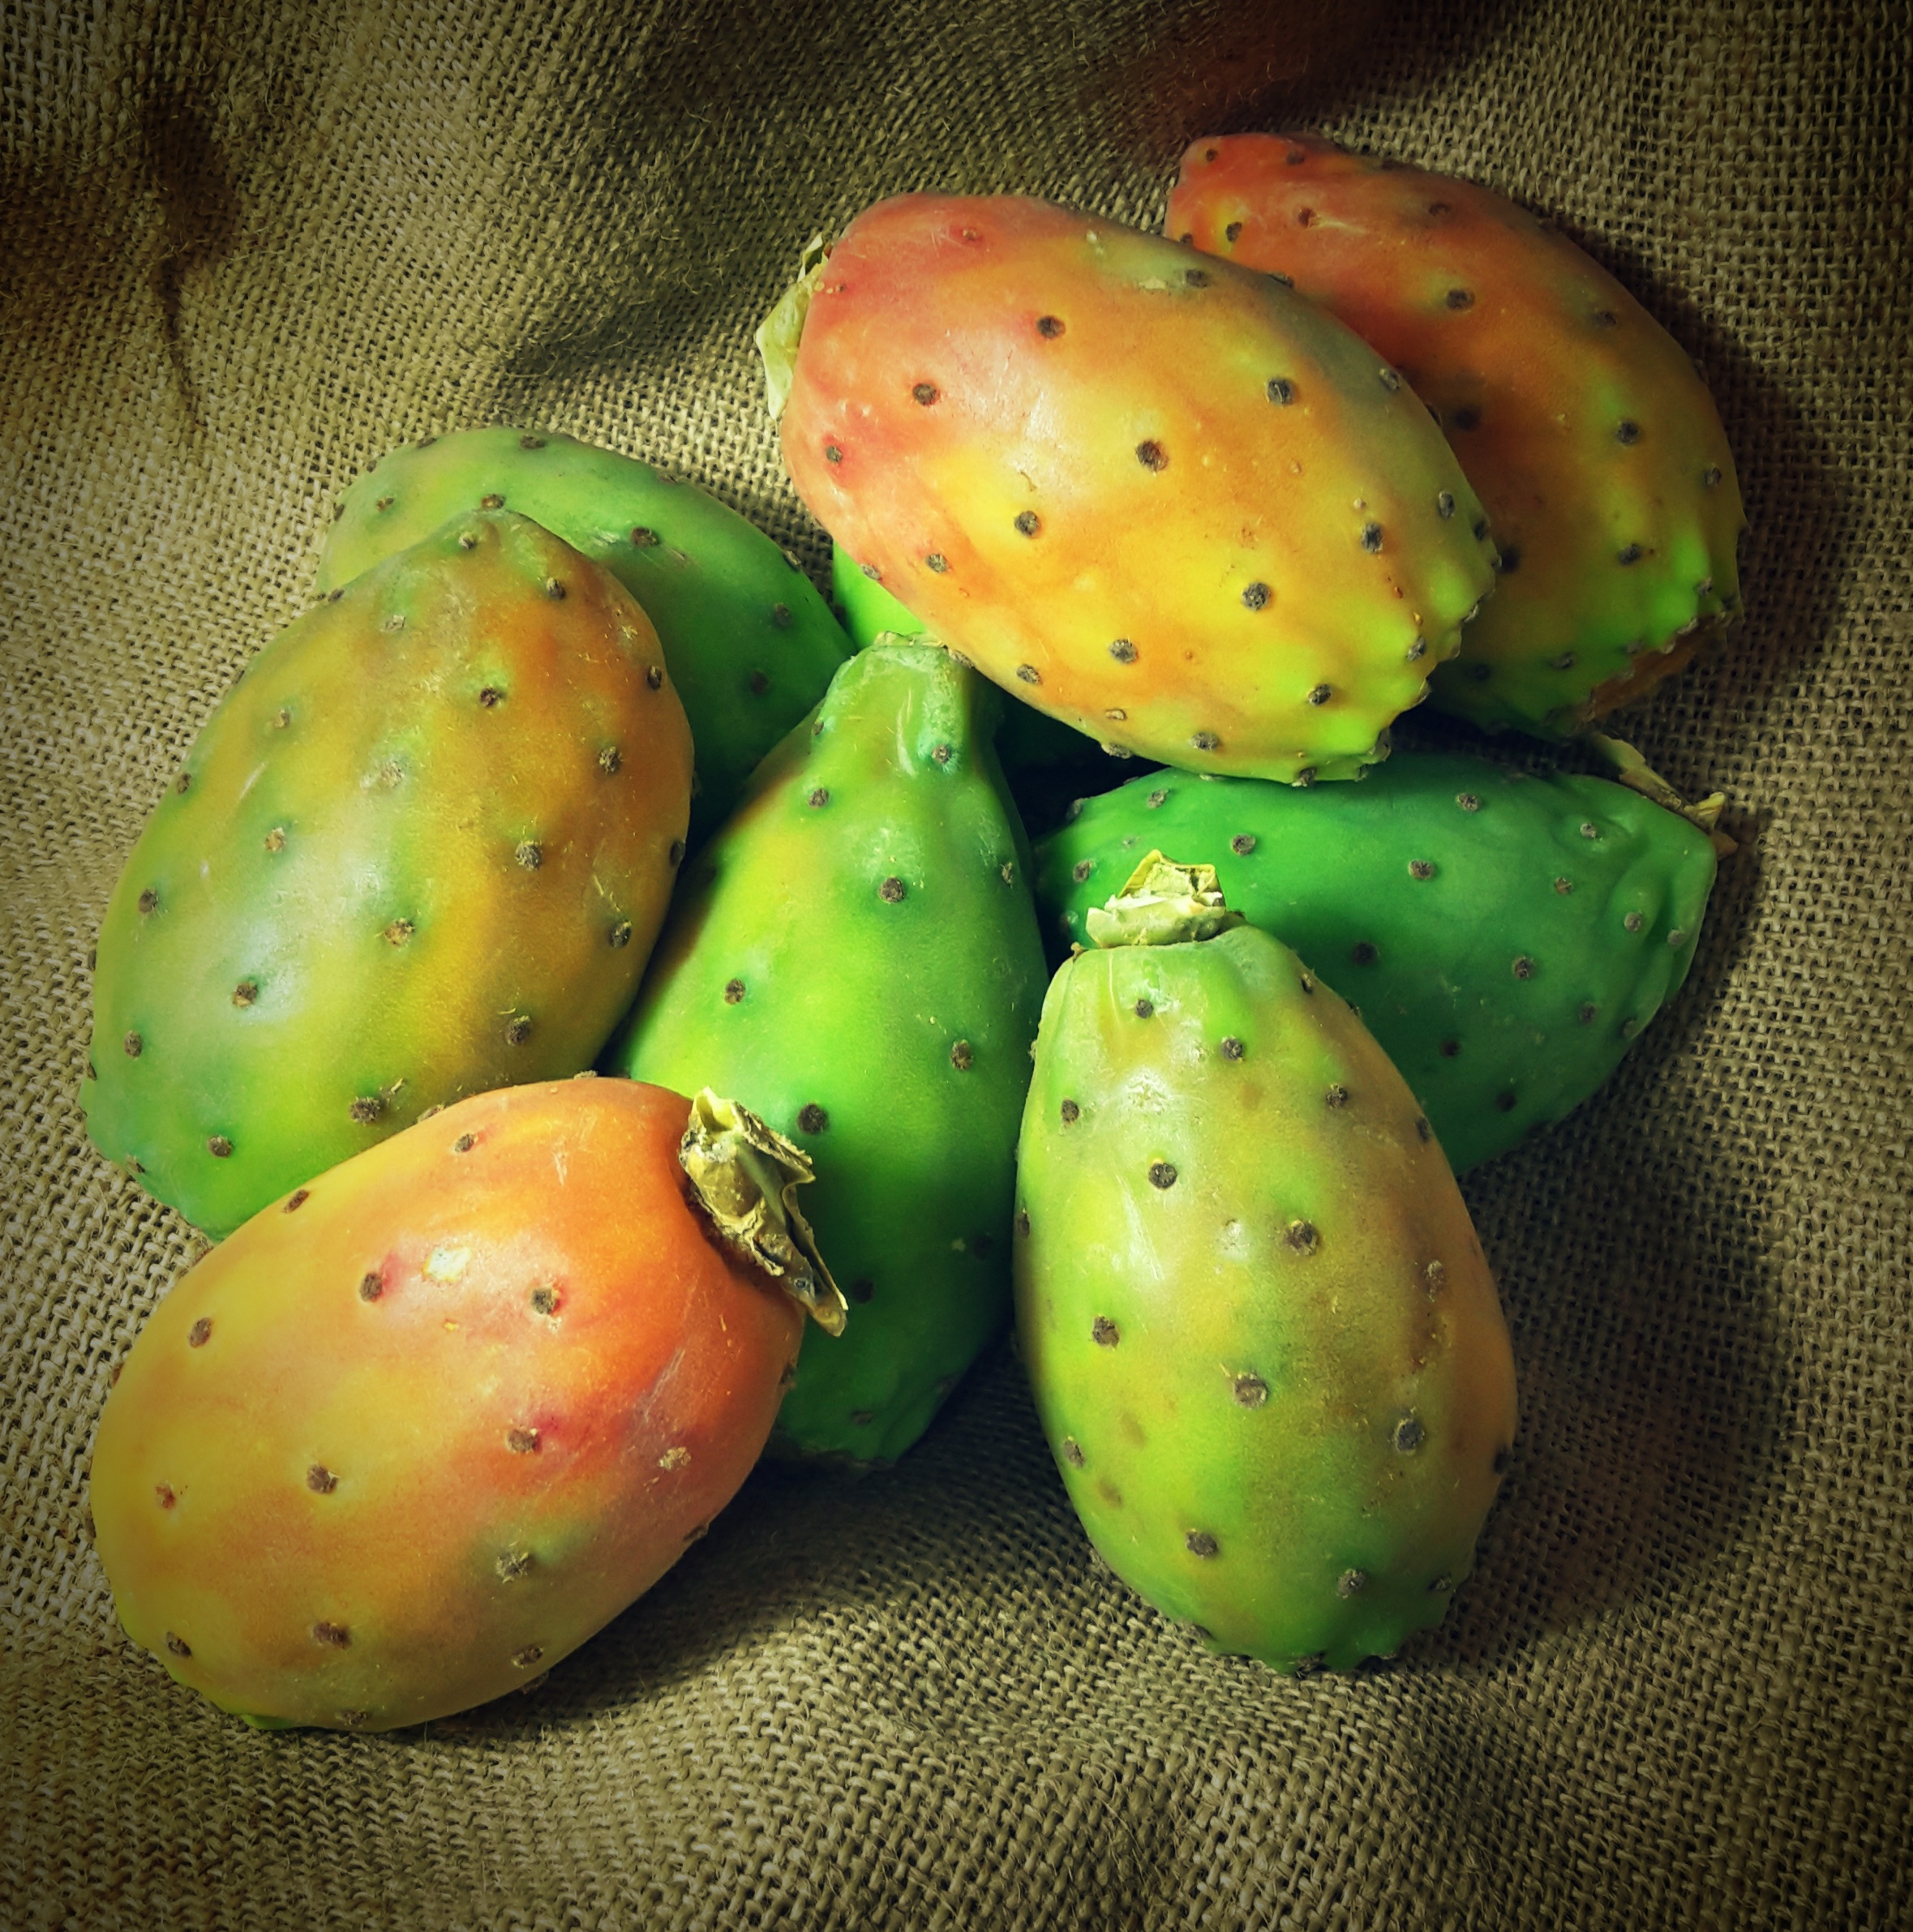
cactus, plant, fruit, food, produce, vegetable, flowering plant, prickly pear, cactus fruit, land plant, nopal, barbary fig